Henry Benedict Stuart

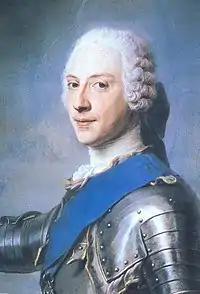
Henry Benedict Stuart by Maurice Quentin de La Tour (1746/47), long thought to be of Charles Edward Stuart

Henry was born in exile at the Palazzo Muti in Rome on 6 March 1725 and baptised on the same day by Pope Benedict XIII, 37 years after his grandfather James II and VII lost the thrones, and ten years after his father's failed attempt to regain it. His father was James Francis Edward Stuart, known to his opponents as "the Old Pretender". His mother was the Princess Maria Klementyna Sobieska, granddaughter of the Polish King and Lithuanian Grand-Duke, John III Sobieski. Henry was apparently an intelligent child who could spell and write better than his older brother Charles. More introverted than Charles and more cautious in his approach to problems, Henry was described as pious and mild-mannered.